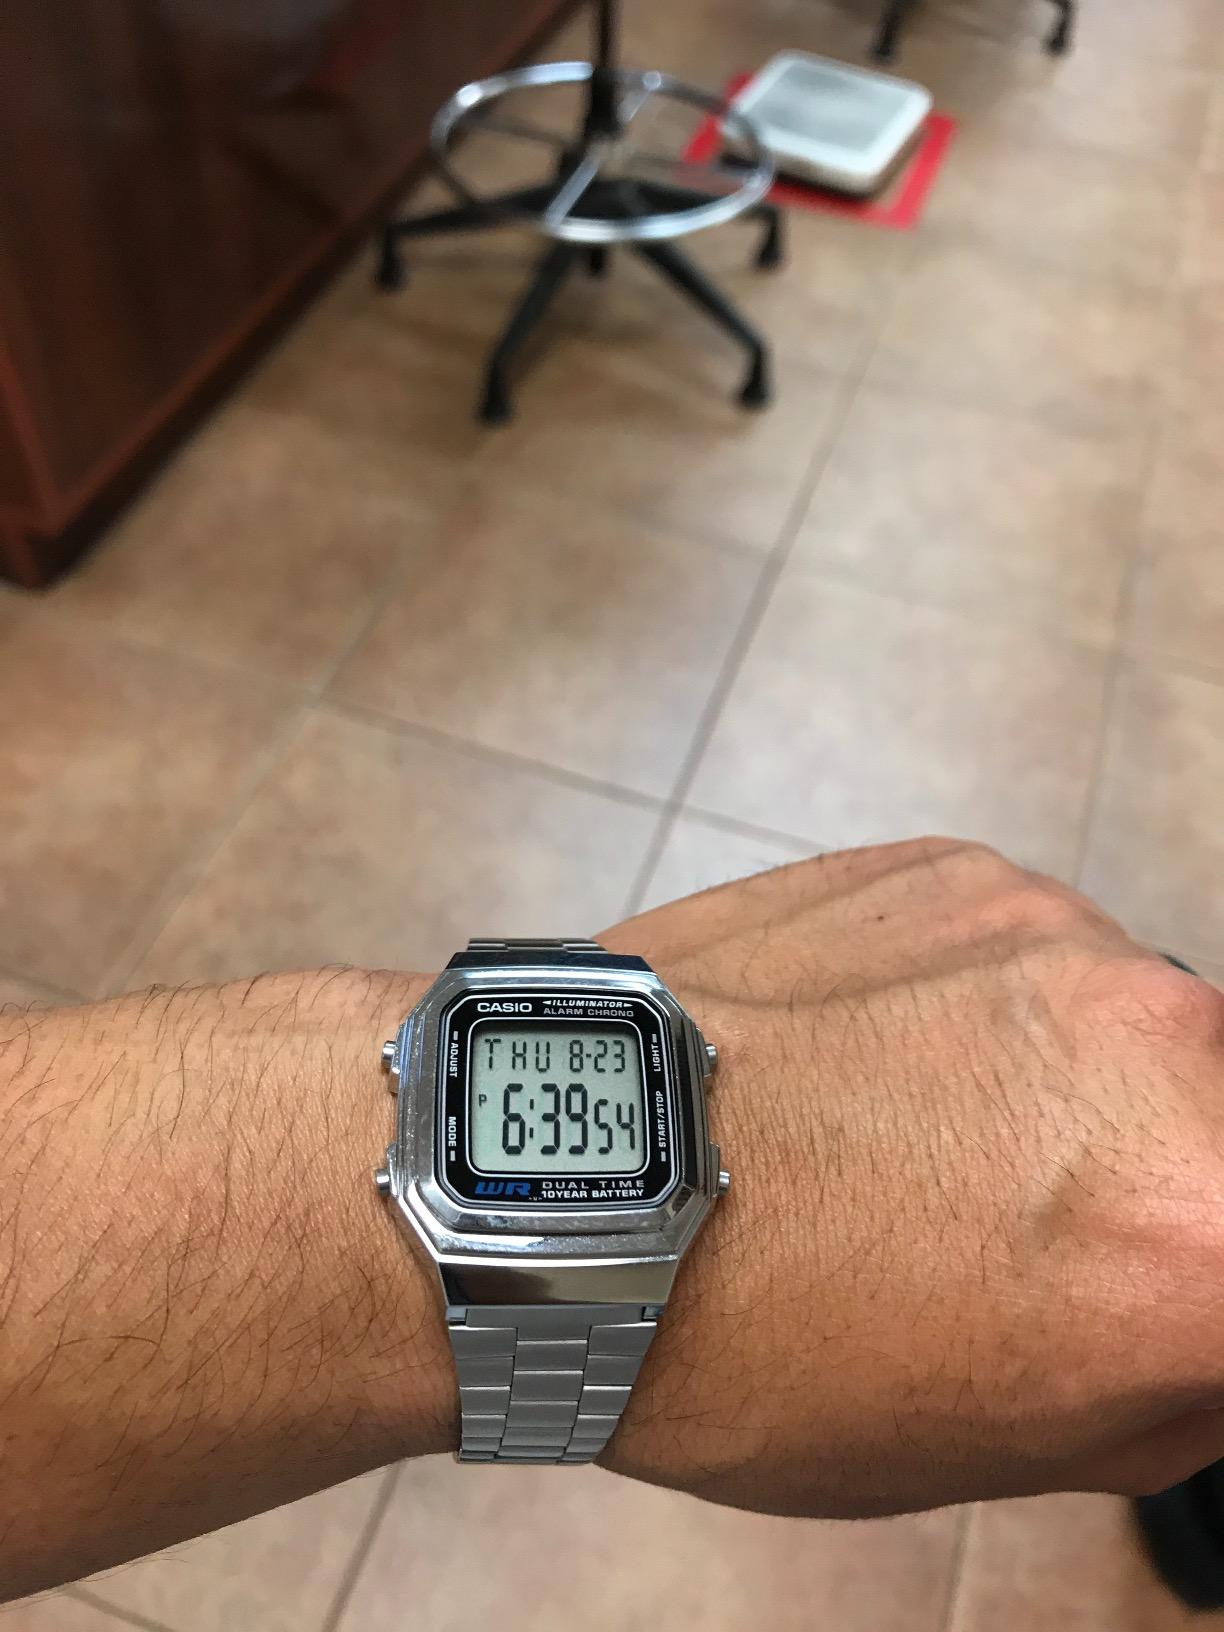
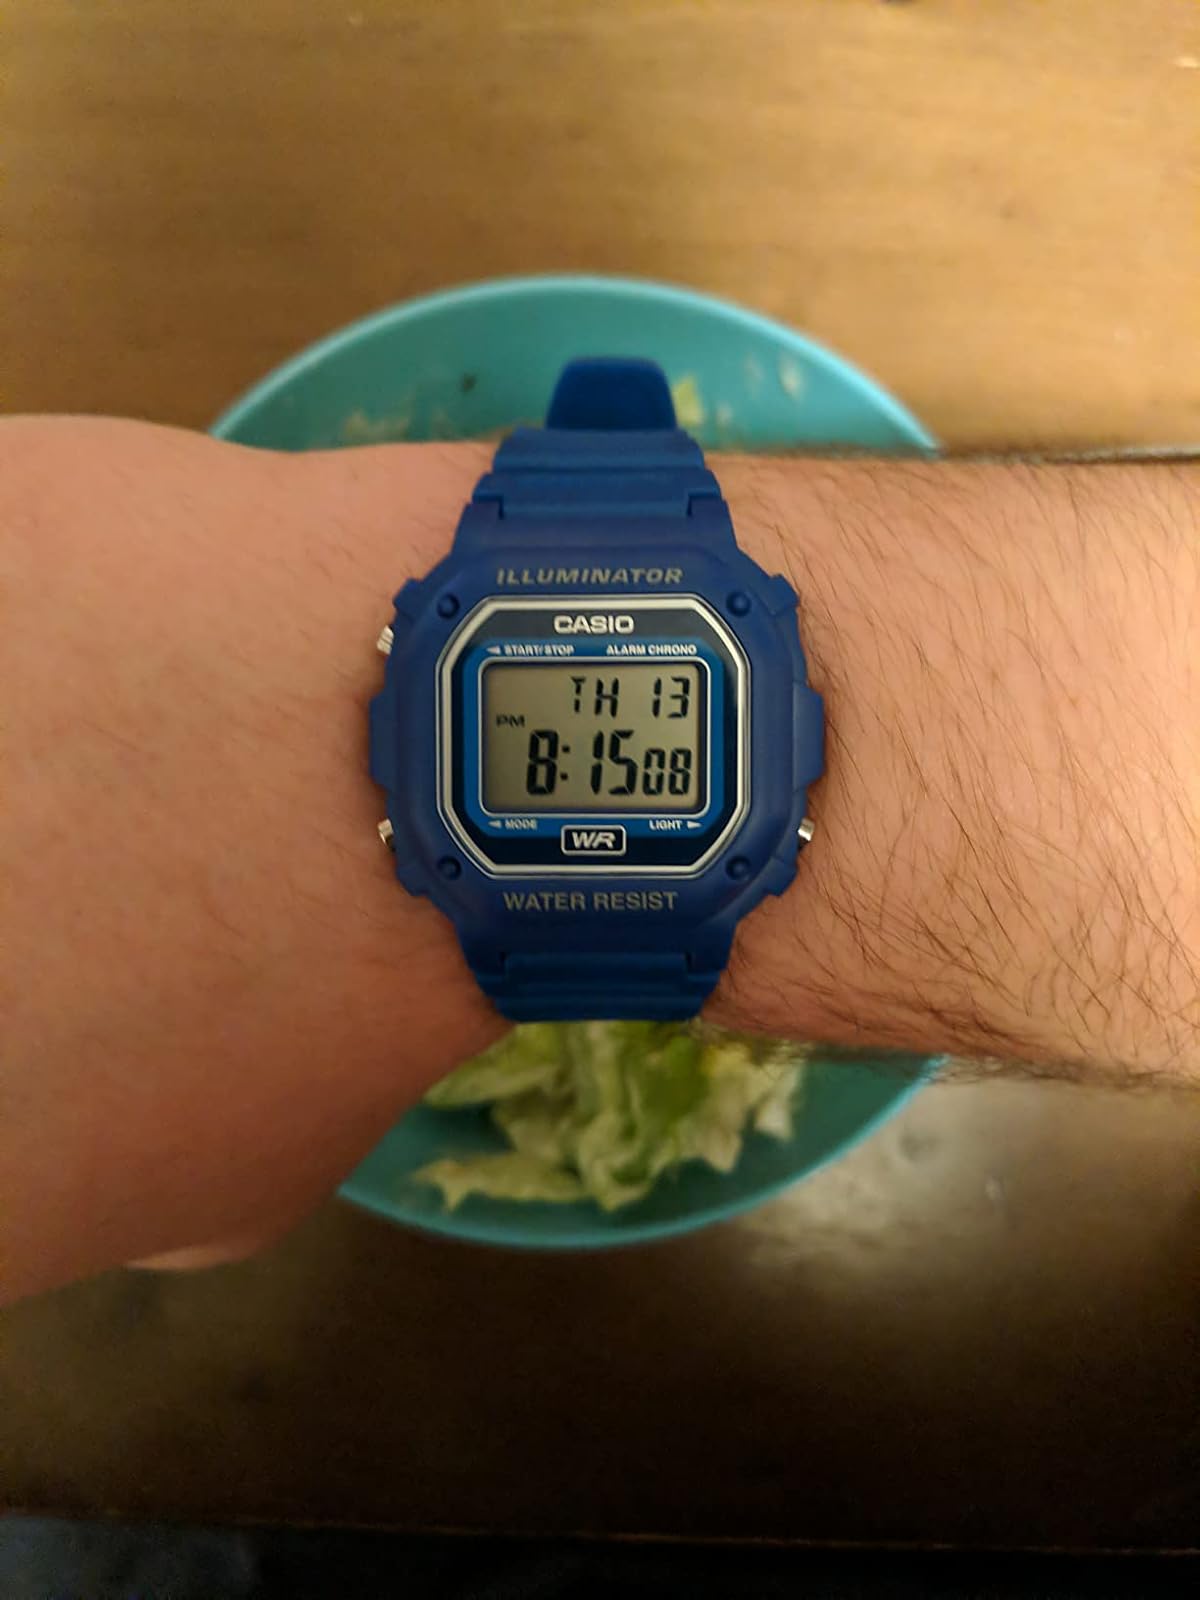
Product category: accessories_watch
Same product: no